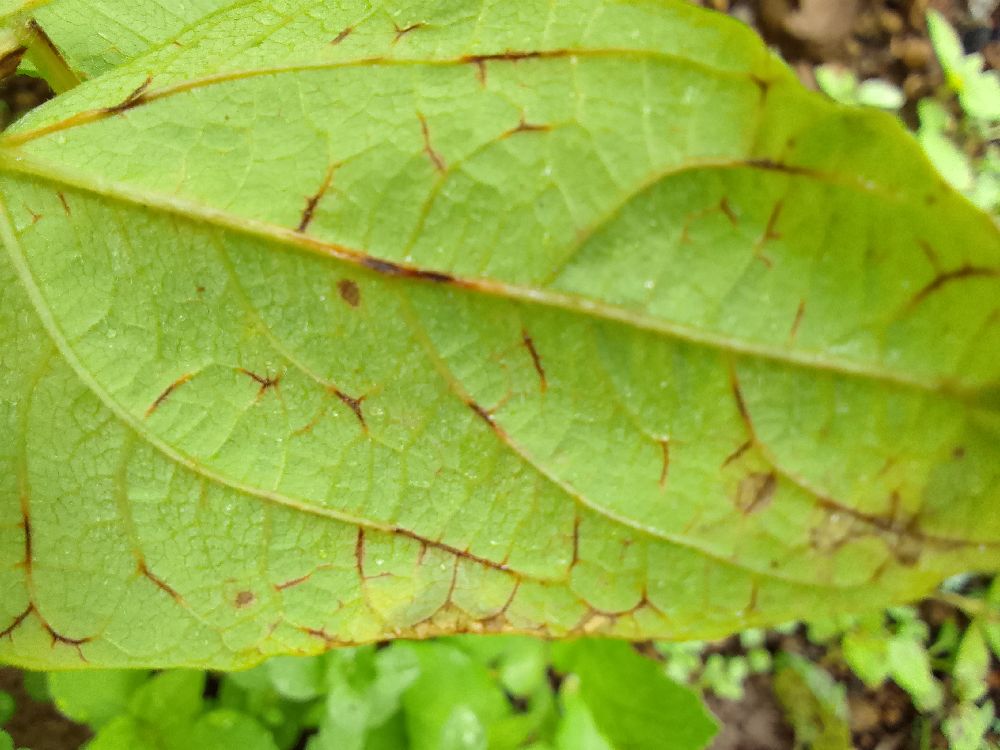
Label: anthracnose